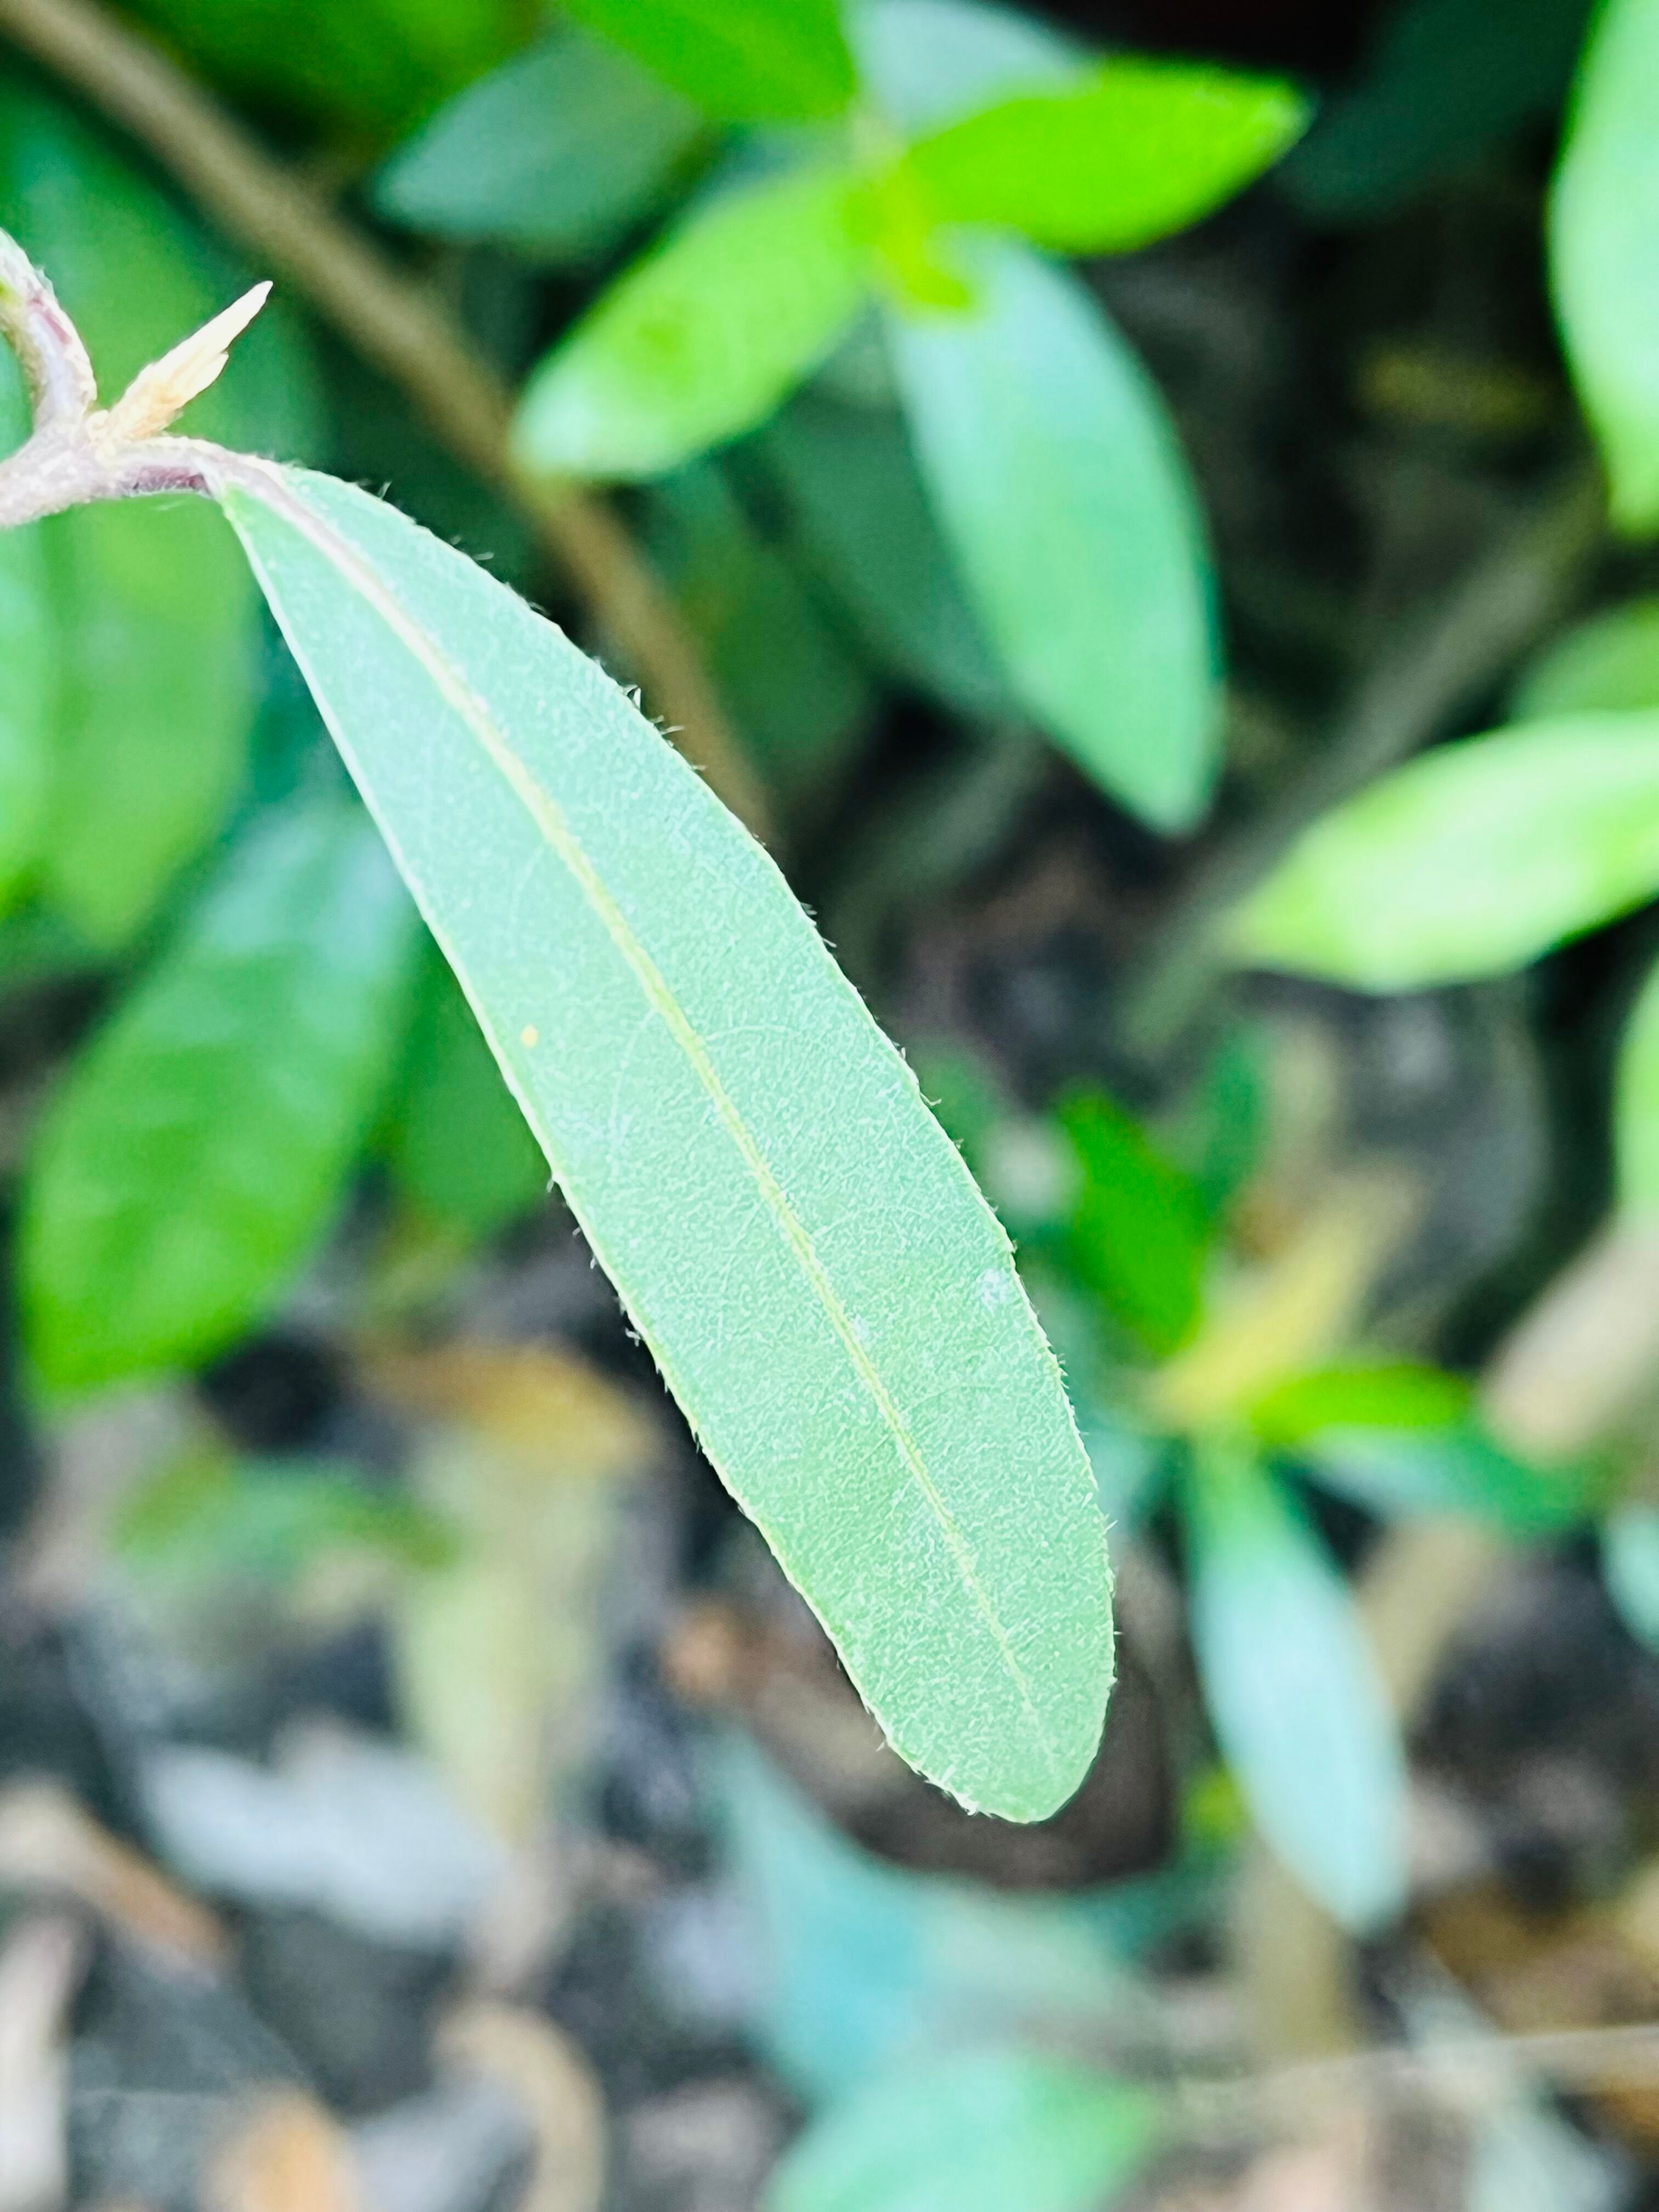
Plant species: terminalia-arjuna